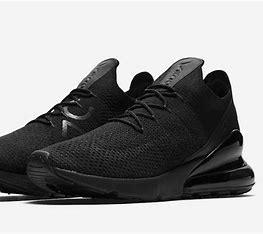
Brand: Nike
Model: Air Max 270 Flyknit